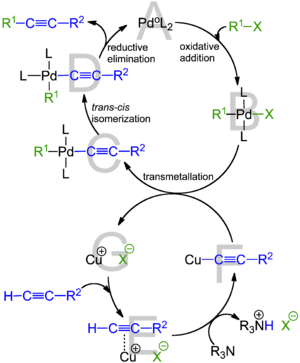
Le couplage de Sonogashira est une réaction de couplage direct entre un halogénure d'aryle et un alcyne terminal, catalysée par un complexe de palladium et un sel de cuivre(I) en tant que co-catalyseur. Cette réaction a été publiée par Kenkichi Sonogashira et Nobue Hagihara en 1975.